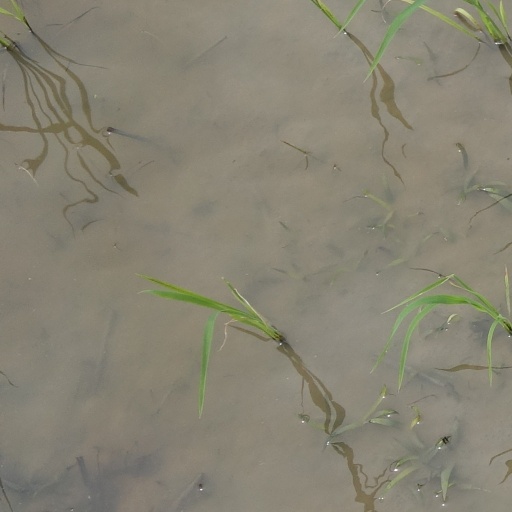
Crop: rice